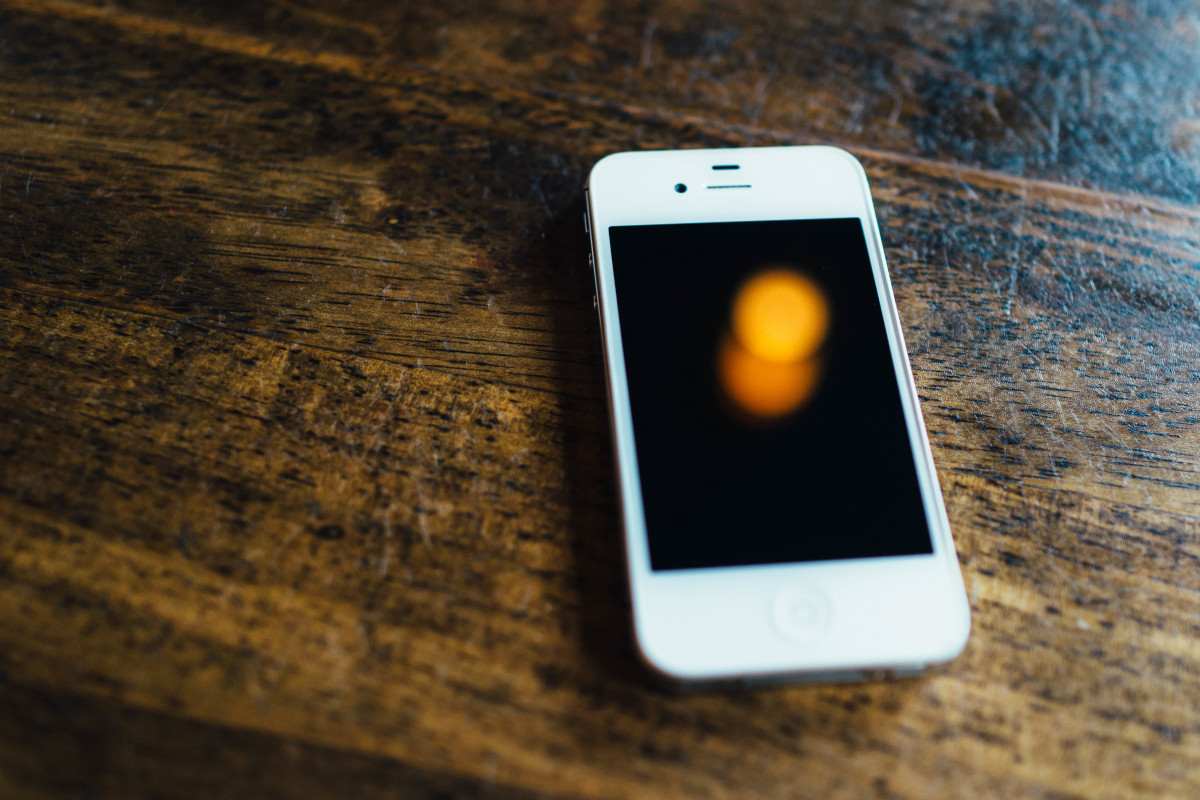
Tags: hand, technology, white, number, color, telephone, gadget, blue, yellow, mobile phone, close up, electronics, portable communications device